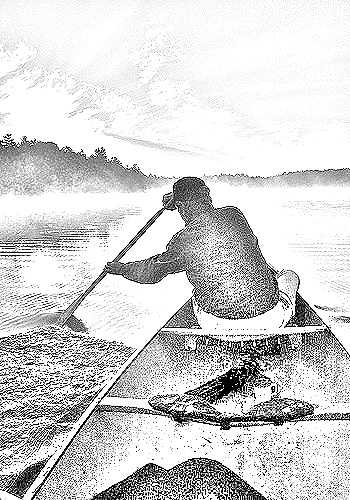
Portrait style: Sketch Portrait